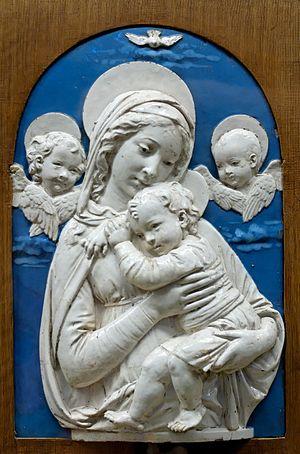
Vierge à l'Enfant avec le Saint Esprit et deux chérubins, terre cuite émaillée.